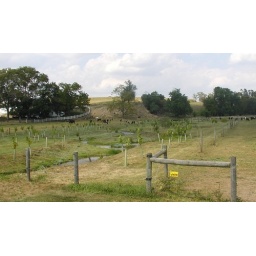
Fence cows and mowed around trees